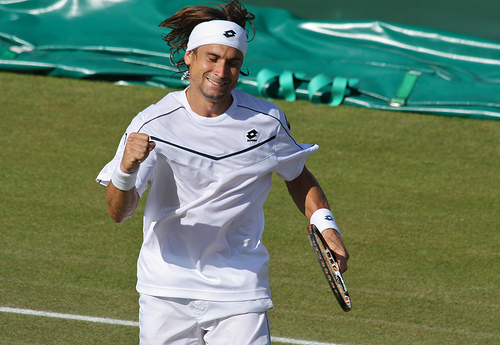
question: 手前の陸地は何ですか？
answer: テニスコート

question: テニスコートは何色ですか？
answer: 緑色

question: 奥に設置されている物は何ですか？
answer: ビニールシート

question: ビニールシートは何色ですか？
answer: 緑色

question: 手前に居る生き物は何ですか？
answer: 人

question: 人はいくつですか？
answer: 1人

question: 人はどんな性別ですか？
answer: 男性

question: 人が手に持っている物は何ですか？
answer: テニスラケット